Roman cement

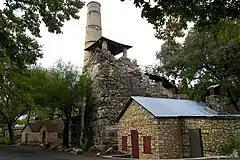
The Alamo Portland and Roman Cement Works, in Brackenridge Park, San Antonio, Texas, United States

There then followed a number of independently discovered or copied versions of this "Portland cement" (also referred to as proto-Portland cement). Proto-Portland cement had a different chemical makeup from other natural cements being produced at the same time: It was burnt at a higher temperature than other Natural cements and thus crosses the barrier between traditional vertical kiln fired natural cement and the later horizontal kiln fired artificial cements. This cement is not, however, the same as the modern ordinary Portland cement, which can be defined as artificial cement.